Plant nutrients in soil

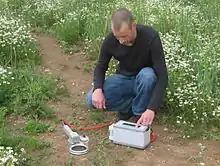
Measuring soil respiration in the field using an SRS2000 system.

Plants obtain their carbon from atmospheric carbon dioxide through photosynthetic carboxylation, to which must be added the uptake of dissolved carbon from the soil solution and carbon transfer through mycorrhizal networks. About 45% of a plant's dry mass is carbon; plant residues typically have a carbon to nitrogen ratio (C/N) of between 13:1 and 100:1. As the soil organic material is digested by micro-organisms and saprophagous soil fauna, the C/N decreases as the carbonaceous material is metabolized and carbon dioxide (CO) is released as a byproduct which then finds its way out of the soil and into the atmosphere. Nitrogen turnover (mostly involved in protein turnover) is lesser than that of carbon (mostly involved in respiration) in the living, then dead matter of decomposers, which are always richer in nitrogen than plant litter, and so it builds up in the soil. Normal CO concentration in the atmosphere is 0.03%, this can be the factor limiting plant growth. In a field of maize on a still day during high light conditions in the growing season, the CO concentration drops very low, but under such conditions the crop could use up to 20 times the normal concentration. The respiration of CO by soil micro-organisms decomposing soil organic matter and the CO respired by roots contribute an important amount of CO to the photosynthesising plants, to which must be added the CO respired by aboveground plant tissues. Root-respired CO can be accumulated overnight within hollow stems of plants, to be further used for photosynthesis during the day. Within the soil, CO concentration is 10 to 100 times that of atmospheric levels but may rise to toxic levels if the soil porosity is low or if diffusion is impeded by flooding.